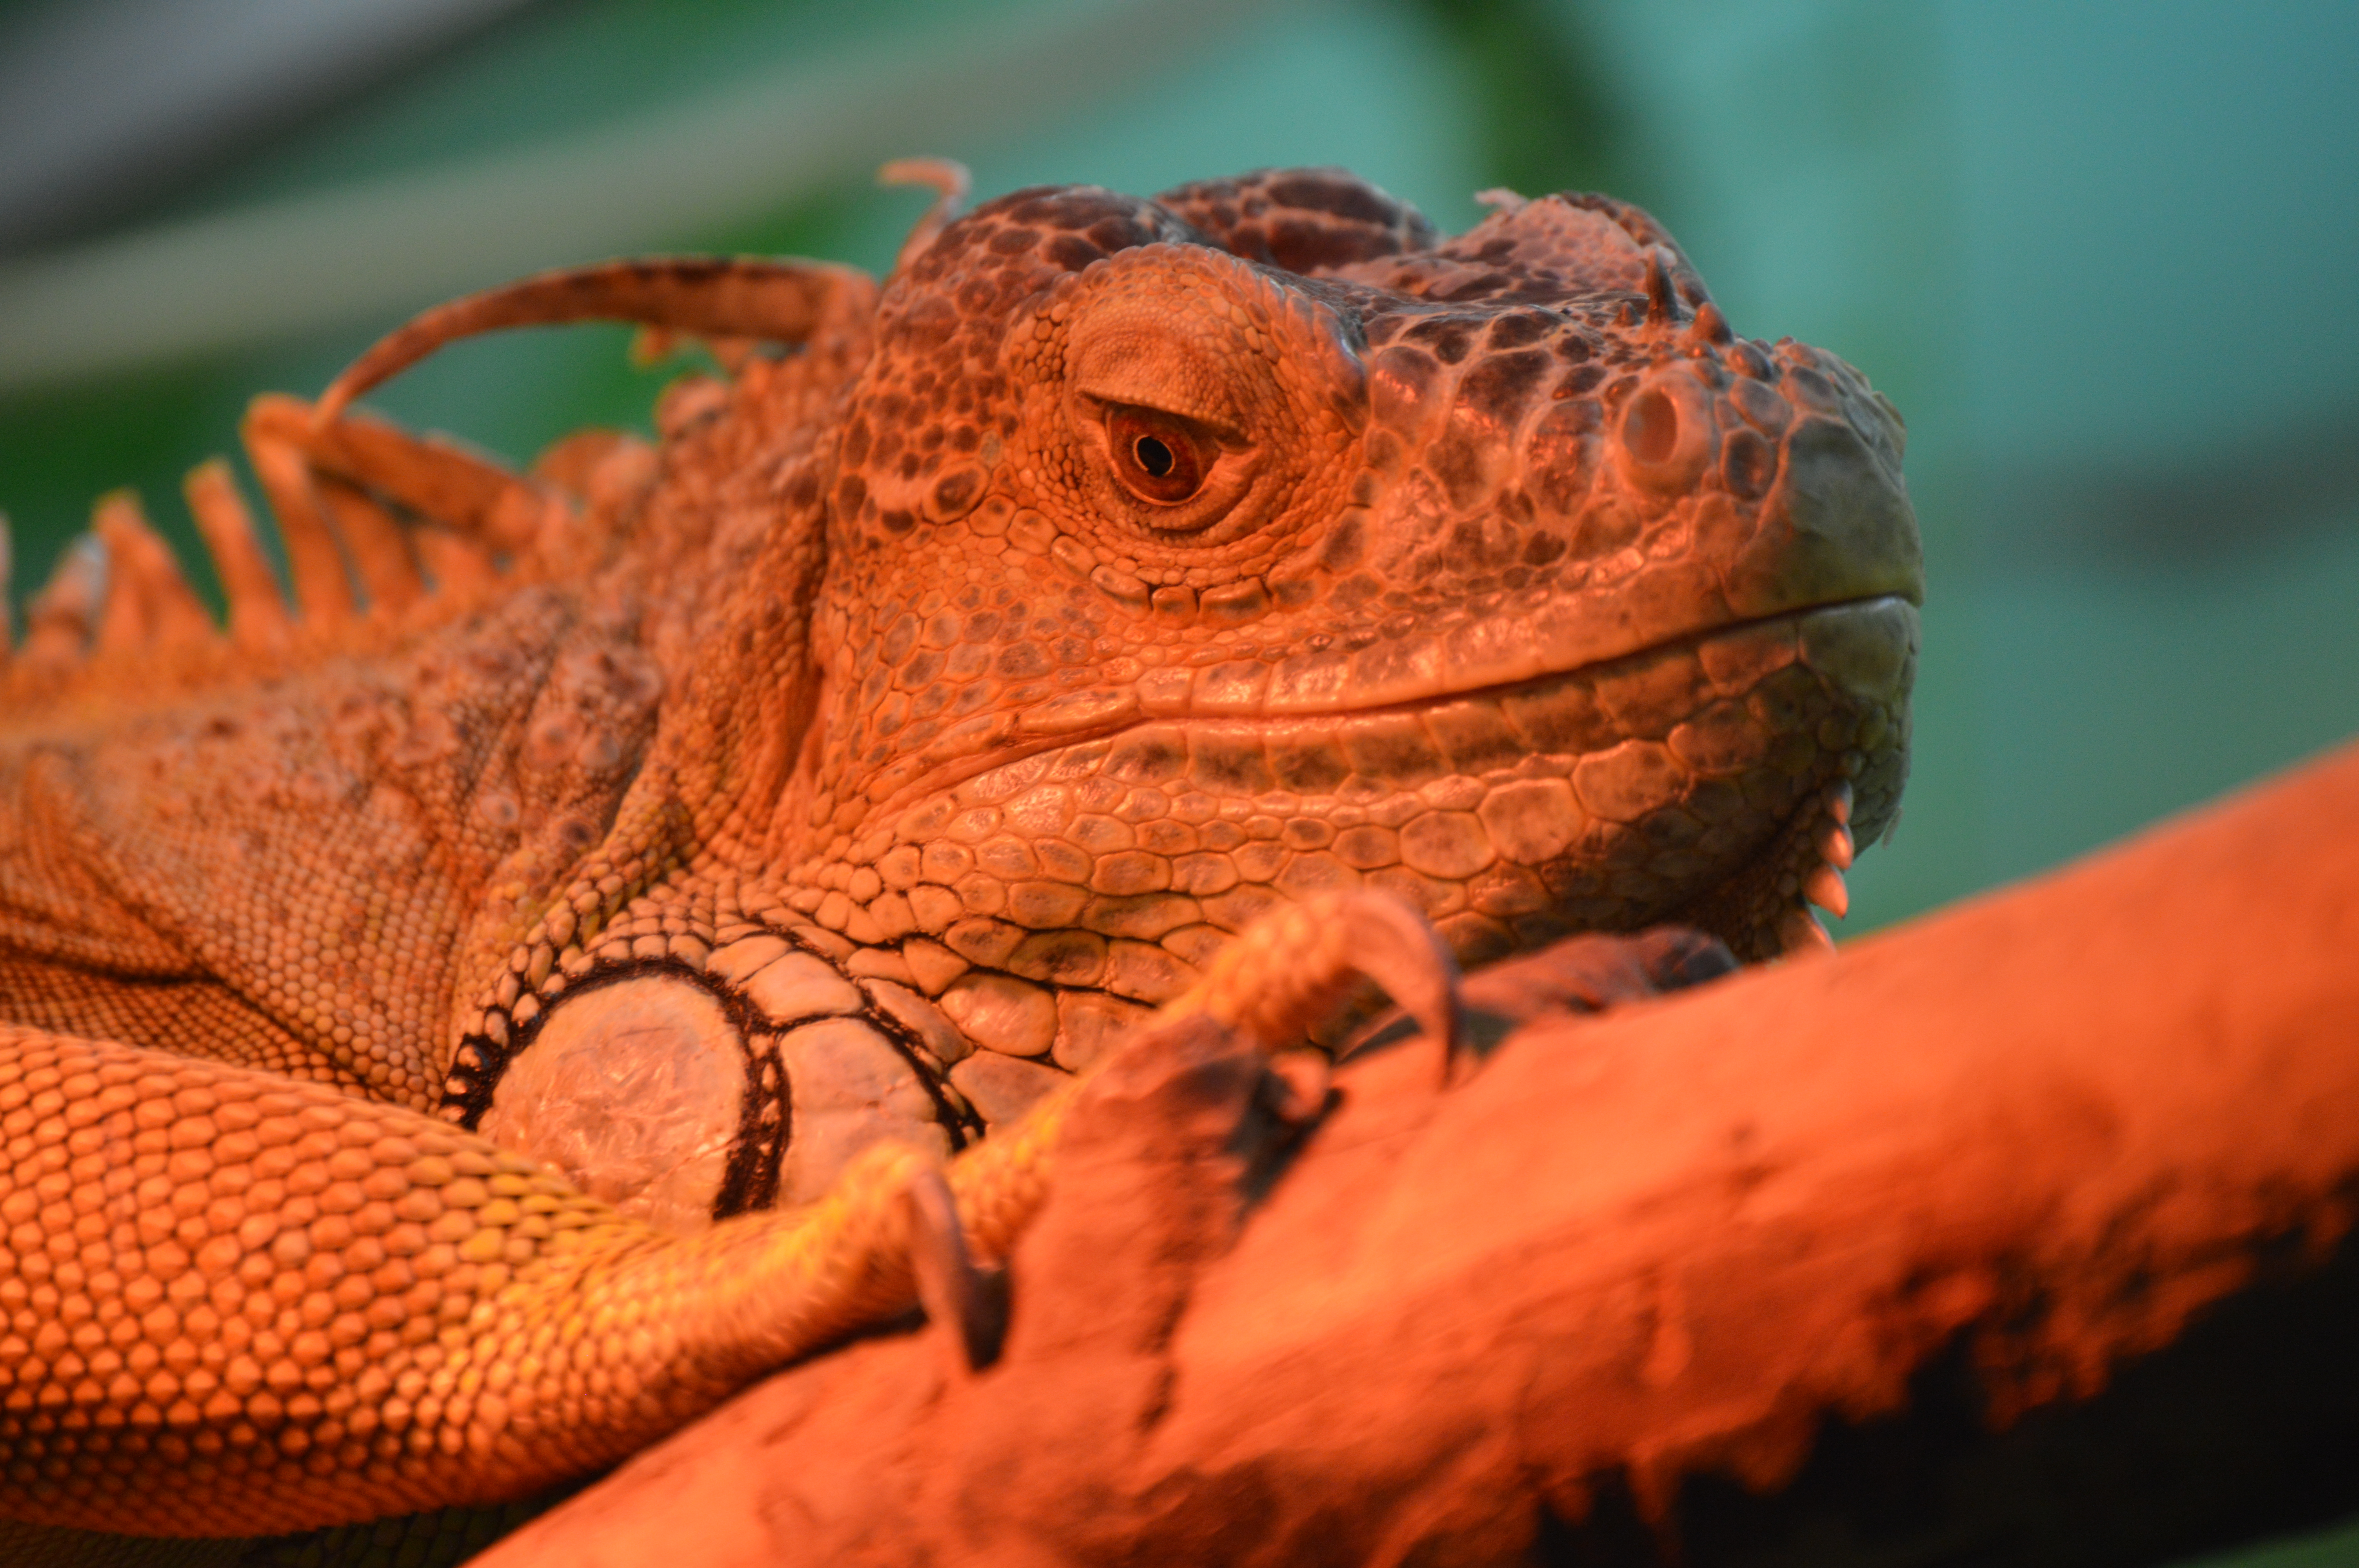
iguana, green iguana, reptilia, zoo, reptile, iguania, scaled reptile, fauna, close up, lizard, terrestrial animal, organism, chameleon, macro photography